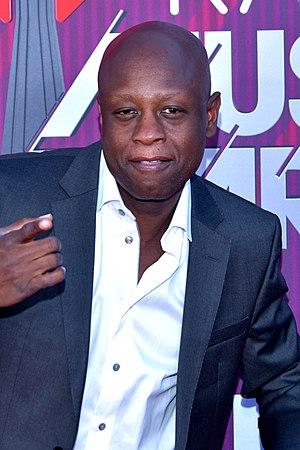
Jerry « Wonder » Duplessis, né dans la banlieue de Port-au-Prince, Haïti, est un compositeur, musicien, producteur et réalisateur artistique américain. Il a notamment travaillé avec son cousin Wyclef Jean. Il a produit l'album de The Score des Fugees et a joué de la basse pour le groupe. Il a également produit Supernatural pour Carlos Santana et a remporté un Grammy Award de l'album de l'année.